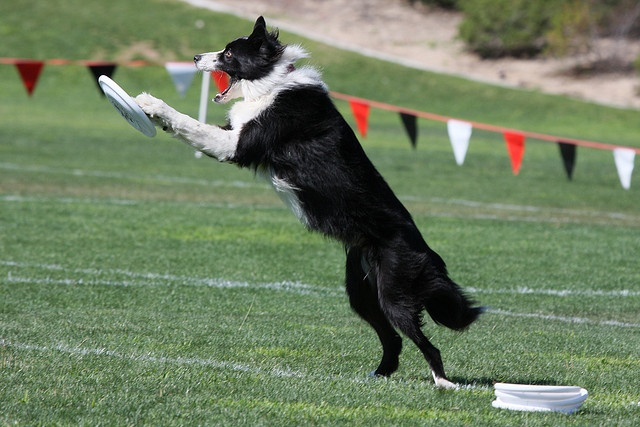
A black and white dog on a grass field jumping up to get a frisbee.
A dog tries to catch a frisbee with paws.
A shaggy black and white dog tries to catch a Frisbee with its paws.
A dog jumping into the air catching a frisbee.
A dog is leaping front legs into the air to catch a frisbee.